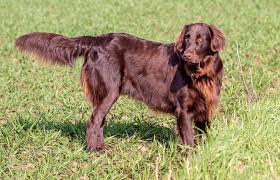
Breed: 206-n000047-flat_coated_retriever